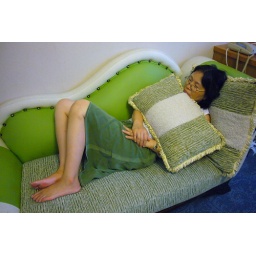
mom sleeping on the hideous green couch in our super 8 hotel room